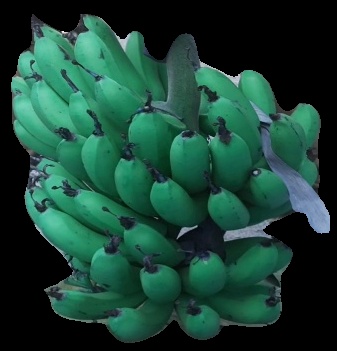
Variety: pachbale
Grade: grade3